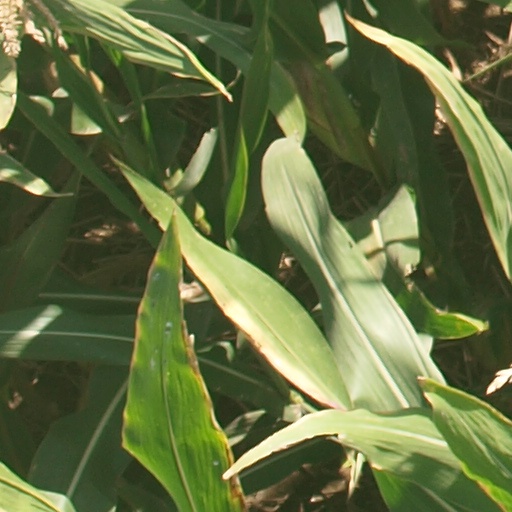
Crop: maize; corn